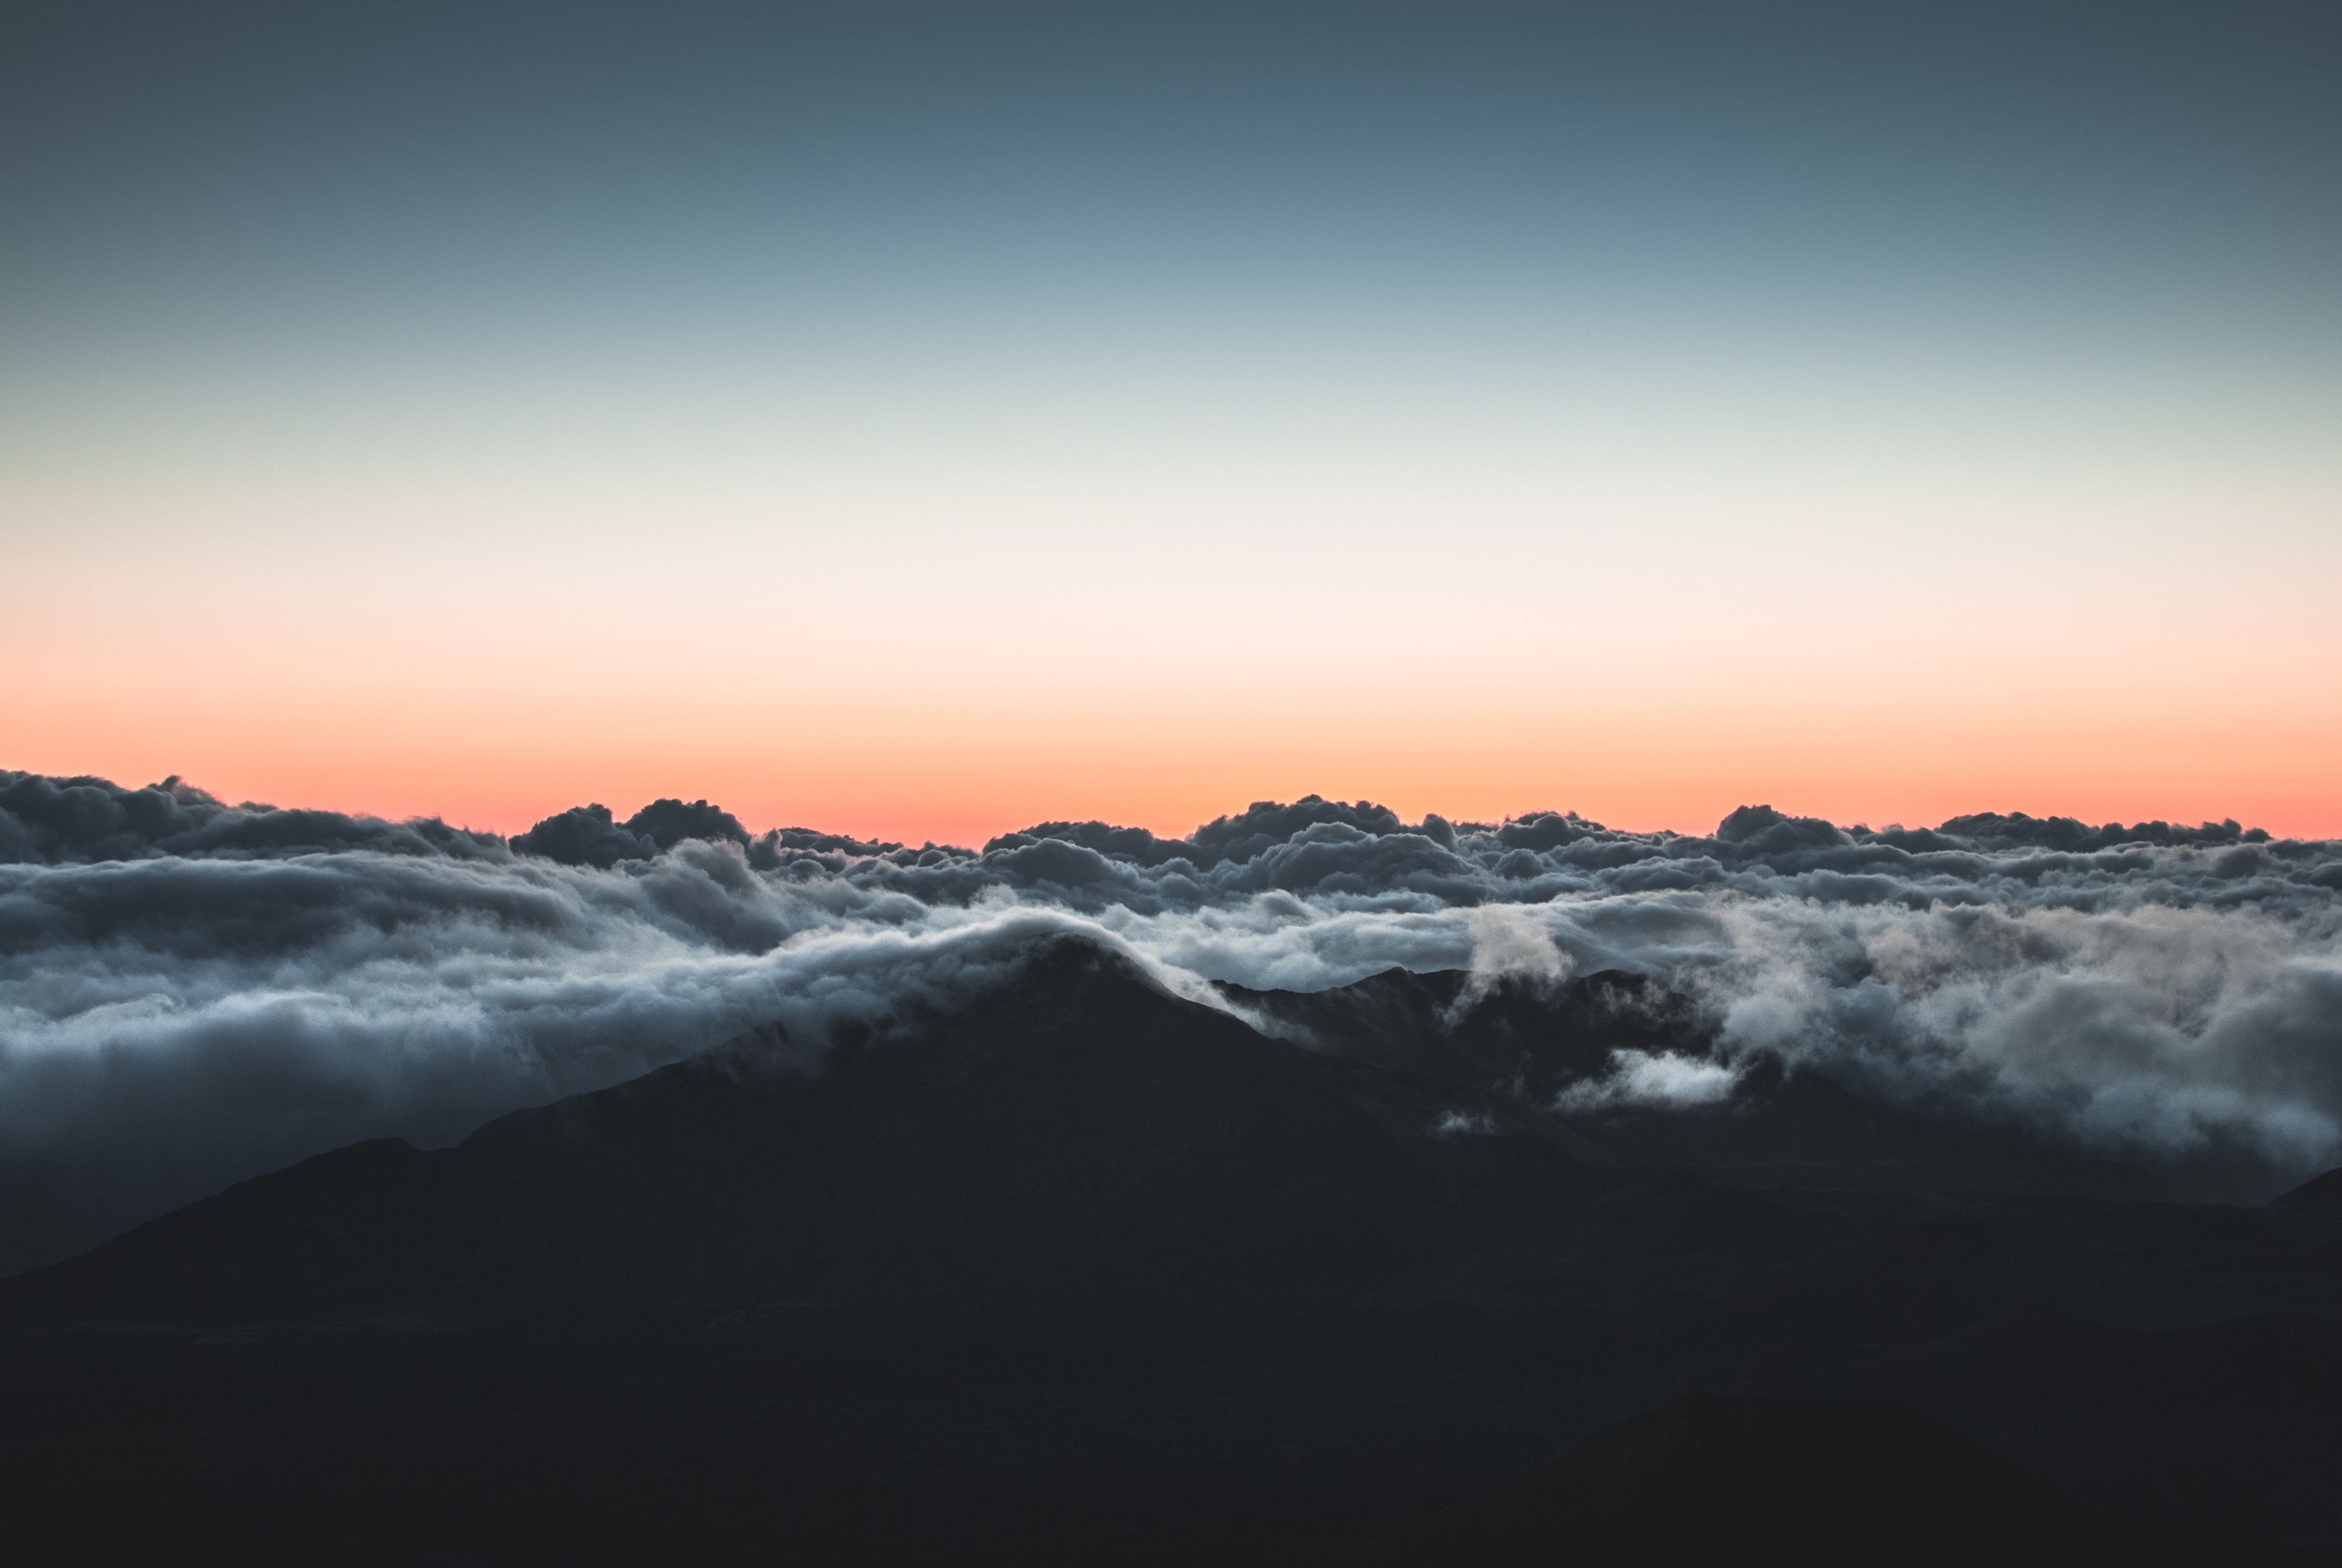
sea, horizon, mountain, snow, cloud, sky, sun, sunrise, sunset, mist, sunlight, morning, hill, wave, dawn, atmosphere, mountain range, dusk, evening, reflection, weather, afterglow, atmospheric phenomenon, mountainous landforms, geological phenomenon